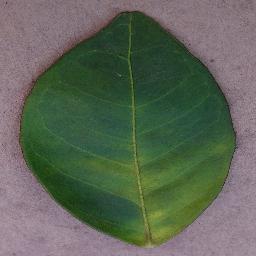
Label: Orange___Haunglongbing_(Citrus_greening)